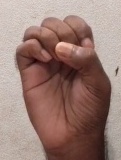
ASL sign: E